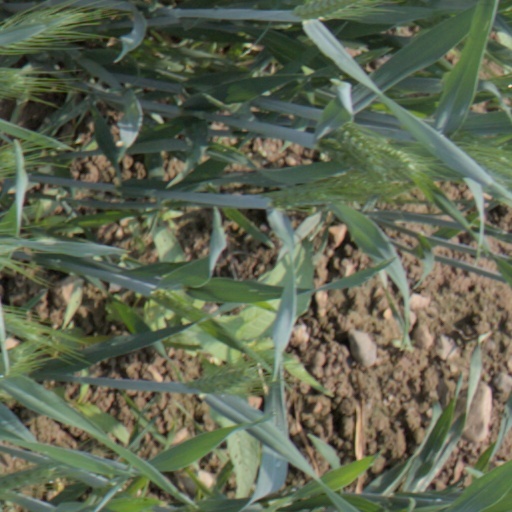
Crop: wheat